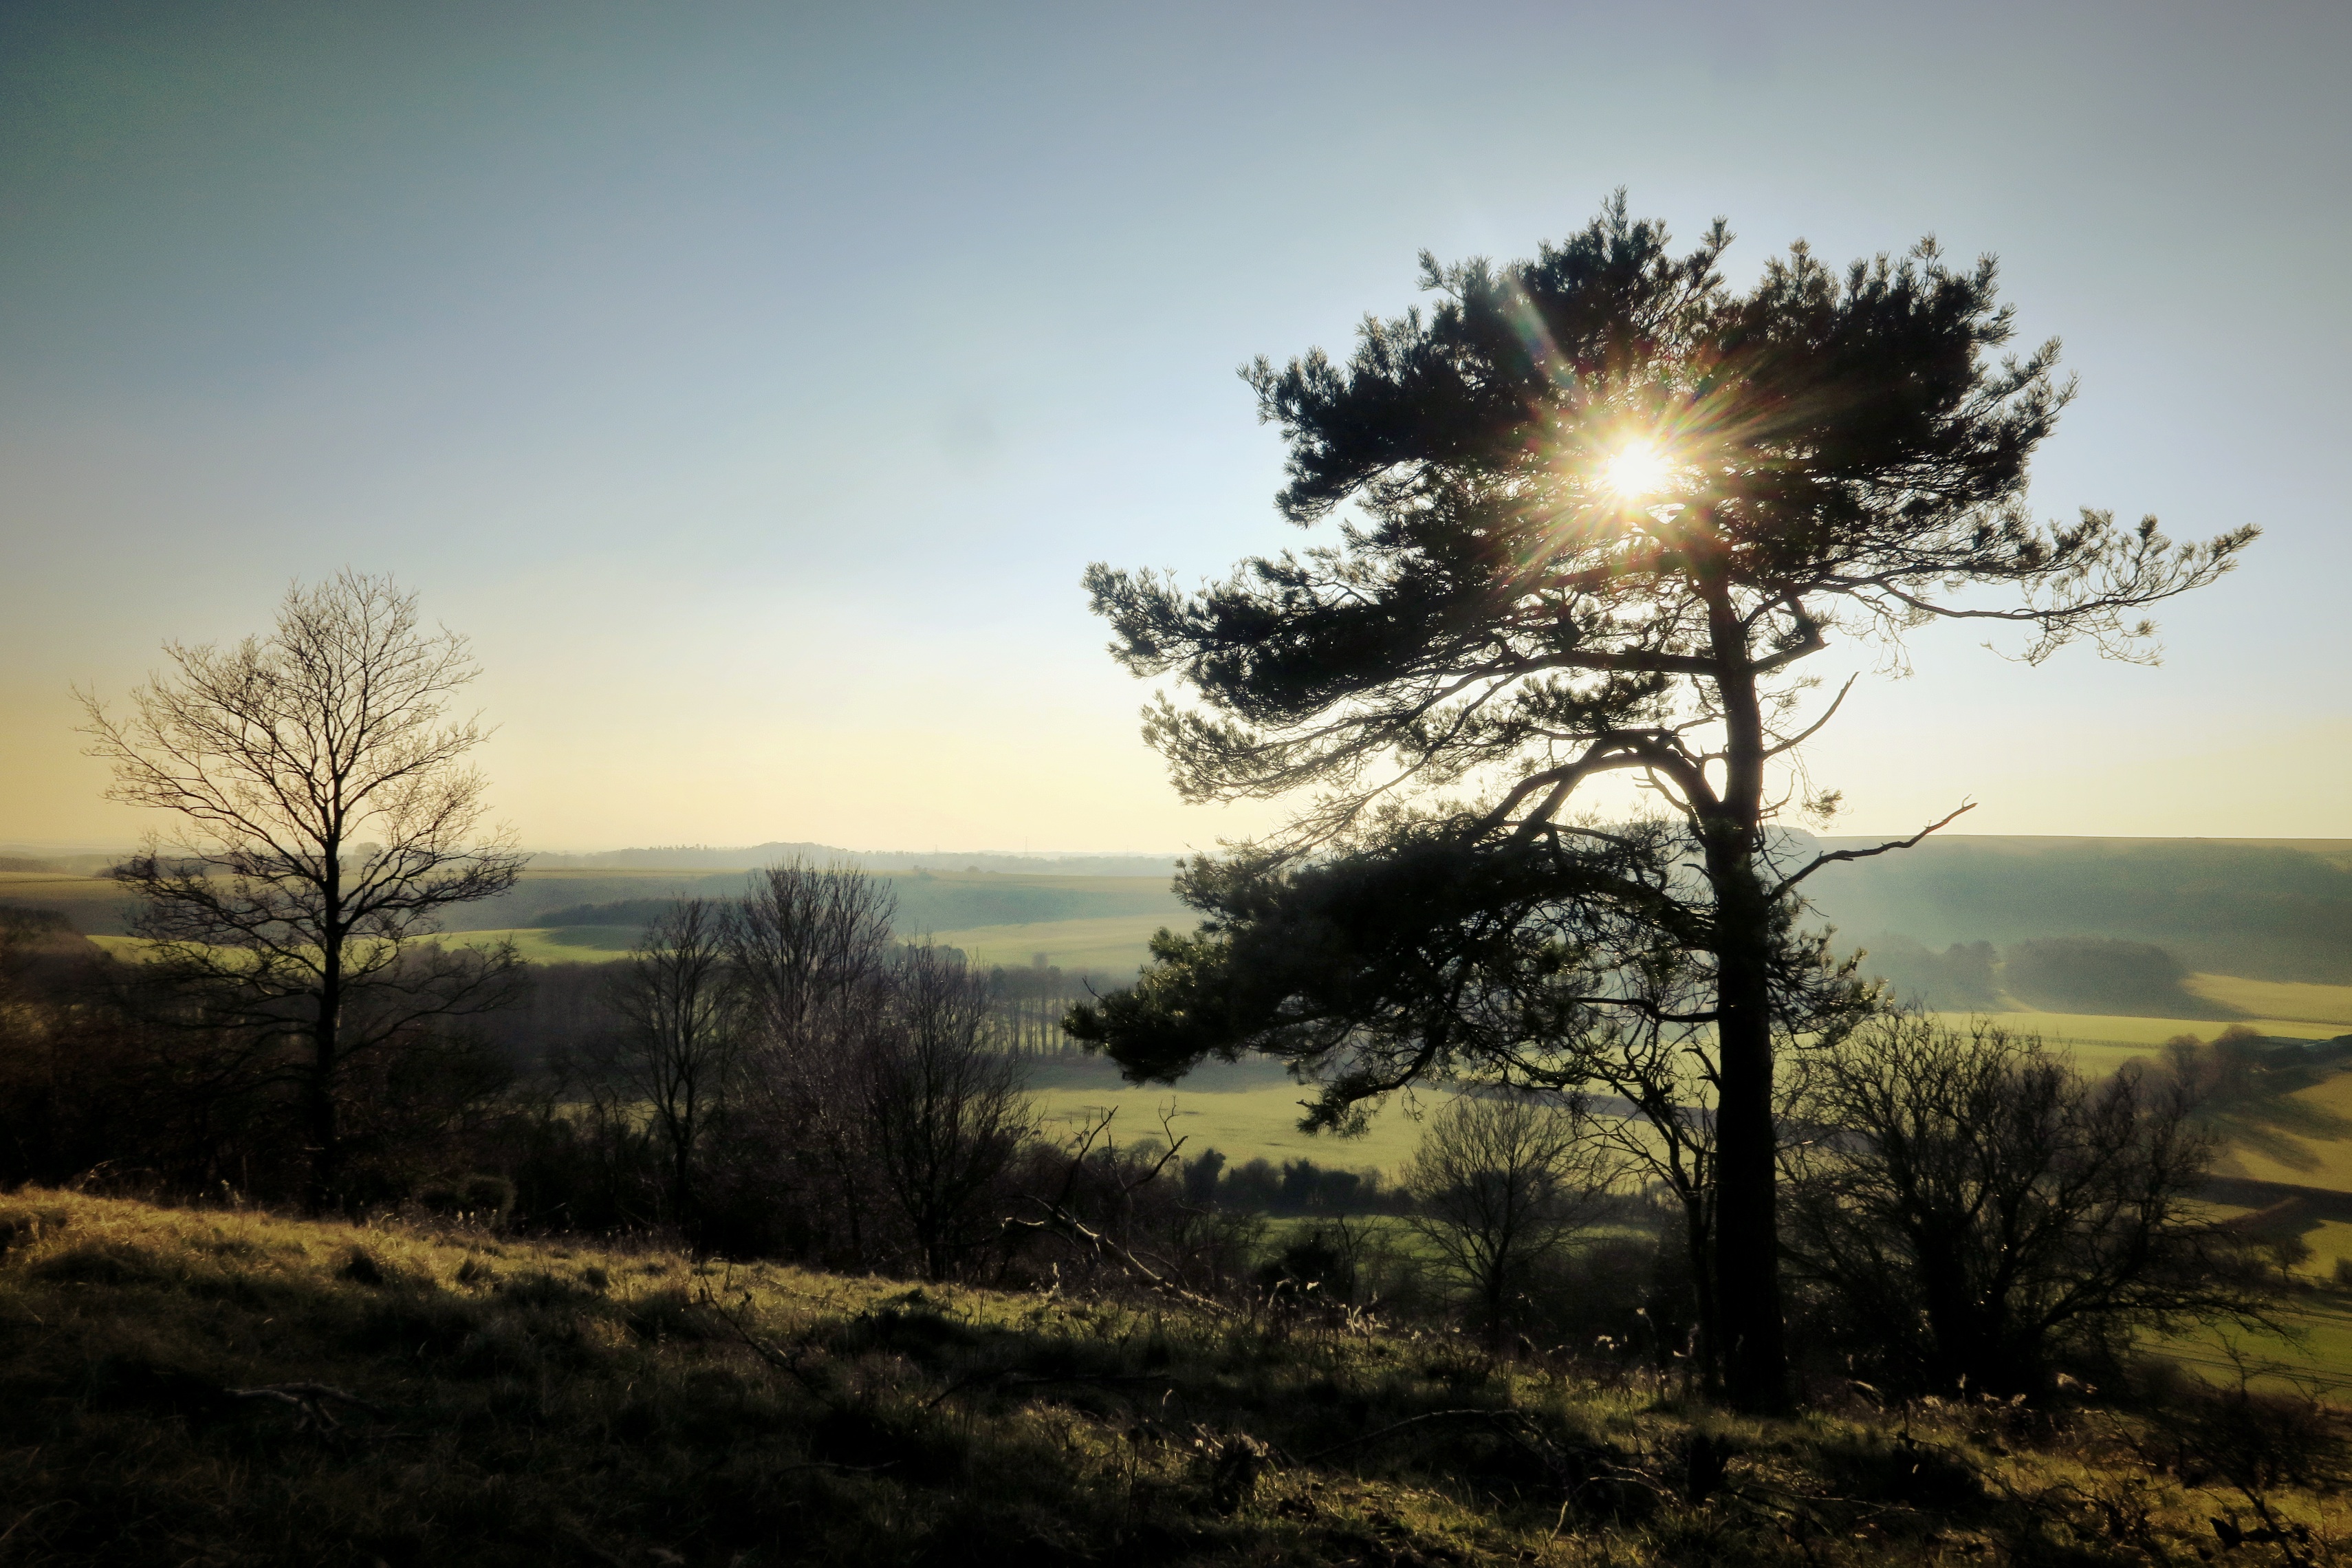
landscape, tree, nature, forest, grass, horizon, wilderness, mountain, cloud, plant, sky, sun, sunrise, sunset, mist, field, sunlight, morning, hill, dawn, dusk, evening, reflection, autumn, rural area, natural environment, atmospheric phenomenon, woody plant, arecales